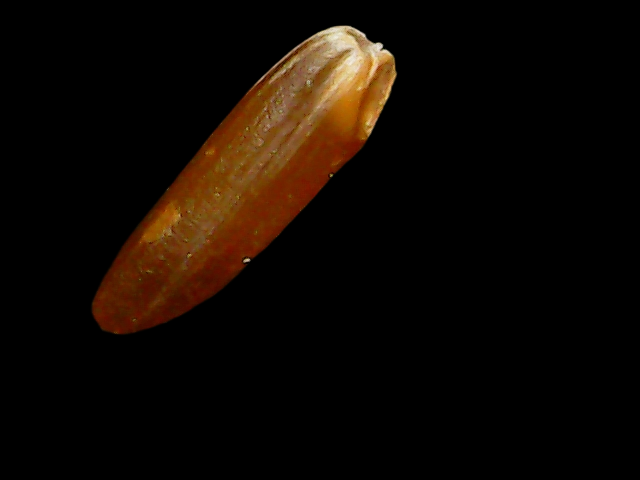
Rice variety: Binadhan20